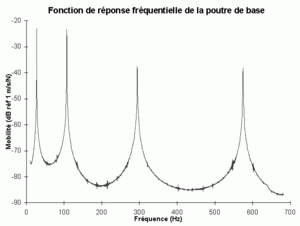
fonction de réponse fréquentielle typique d'une poutre en acier.
La méthode de Oberst est utilisée en vibroacoustique pour l'étude et la mesure des propriétés mécaniques de matériaux amortissants solides. Elle consiste à faire vibrer une poutre métallique revêtue de matériau amortissant et encastrée.